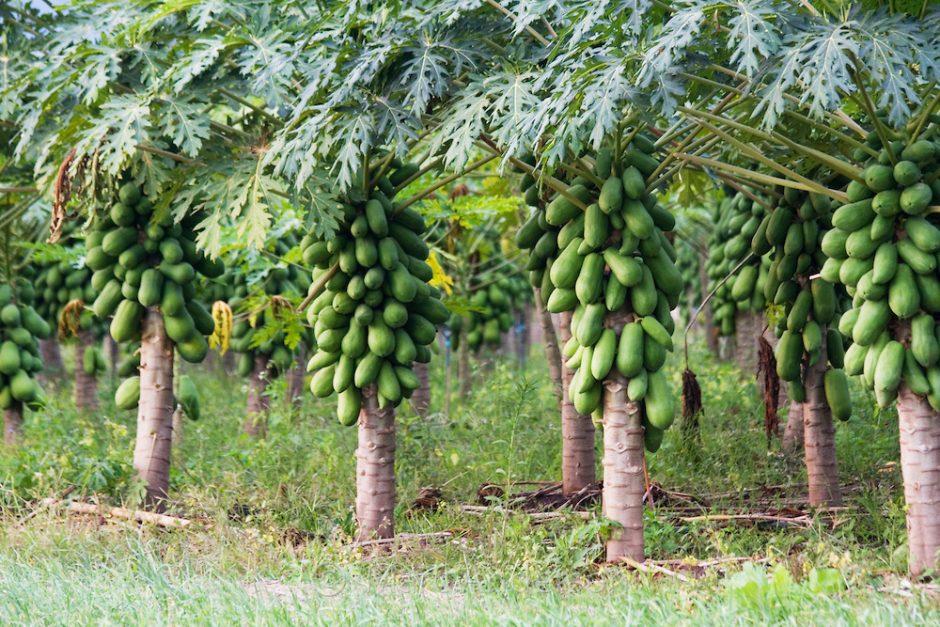
Mipapai iliyokomaa, ikiwa na matunda mengi imepangwa kwa mstari mzuri shambani. Ikiwa ni matokeo na juhudi za wakulima waliyotunza shamba hili kwa umakini mkubwa, ili kuhakikisha uzalishaji mzuri na mazao bora kwa matumizi binafsi au ya biashara.